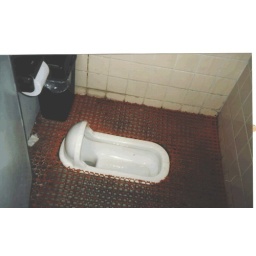
and the girls cleaned teh toilets in the school bathroom ourselves... no custodial service at Gonoukawa!